Physetica homoscia

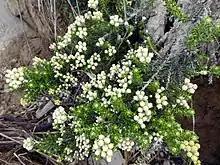
"Ozothamnus leptophyllus", a larval host species of "P. homoscia".'

The wingspan of the adult male is between 29.5 and 43 mm and the adult female is between 35 and 46 mm. "P. homoscia" has a plain brown coloured forewing and older specimens can possibly be confused with "Ichneutica moderata". However this latter species lacks the small white dots on the forewing veins that are present on the forewings of "P. homoscia." It might also be confused with "P. temperata" however "P. homoscia" is significantly larger in size.